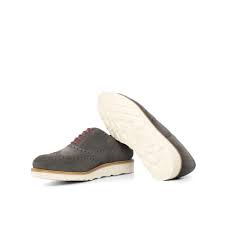
Label: Brogue